Volissos

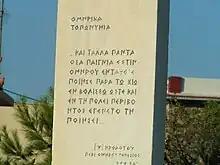
Marble plate at the entrance of Volissos showing an excerpt from Herodotus script in ancient Greek on Homer's life. The plate refers that Homer lived and wrote his epic poems in the village of Volissos

Volissos has one school that acts as both a primary school and a high school, also serving the surrounding villages. Over the years, enrolment has been declining noticeably as younger generations continue to leave for academic and economic opportunities in the mainland.